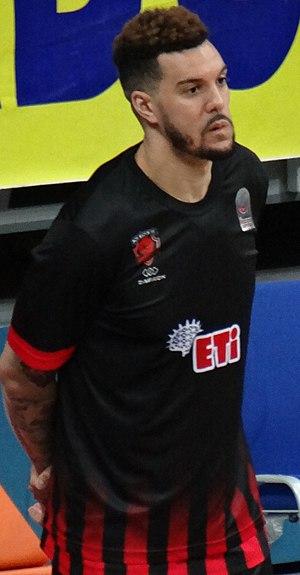
Sean James Marshall est un joueur de basket-ball américain. Il joue aux postes d'arrière et d'ailier et mesure 2,01 m. Il évolue aujourd'hui dans le club japonais de Rizing Fukuoka qui est en deuxième division japonaise.